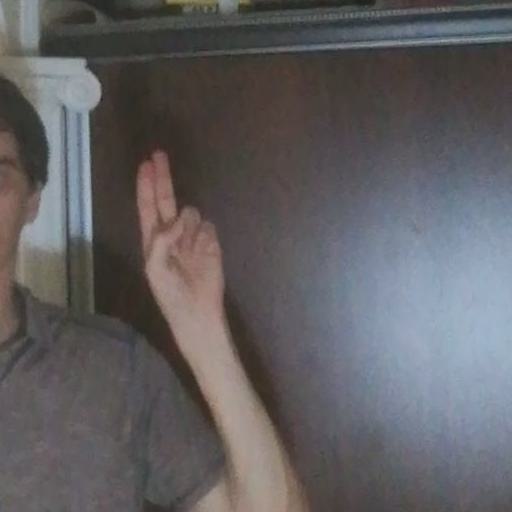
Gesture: two_up